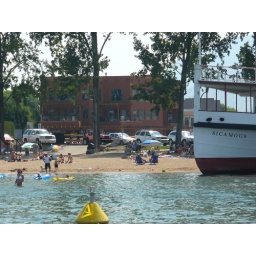
taken from a boat in okanagan lake